Sickle

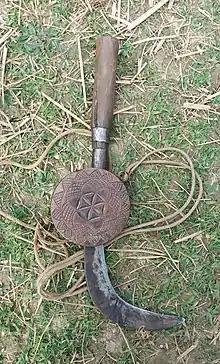
Nepali sickle (hasiya) with its carrier (khurpeto)

The sickle played a prominent role in the Druids' Ritual of oak and mistletoe as described from a single passage in Pliny the Elder's "Natural History":